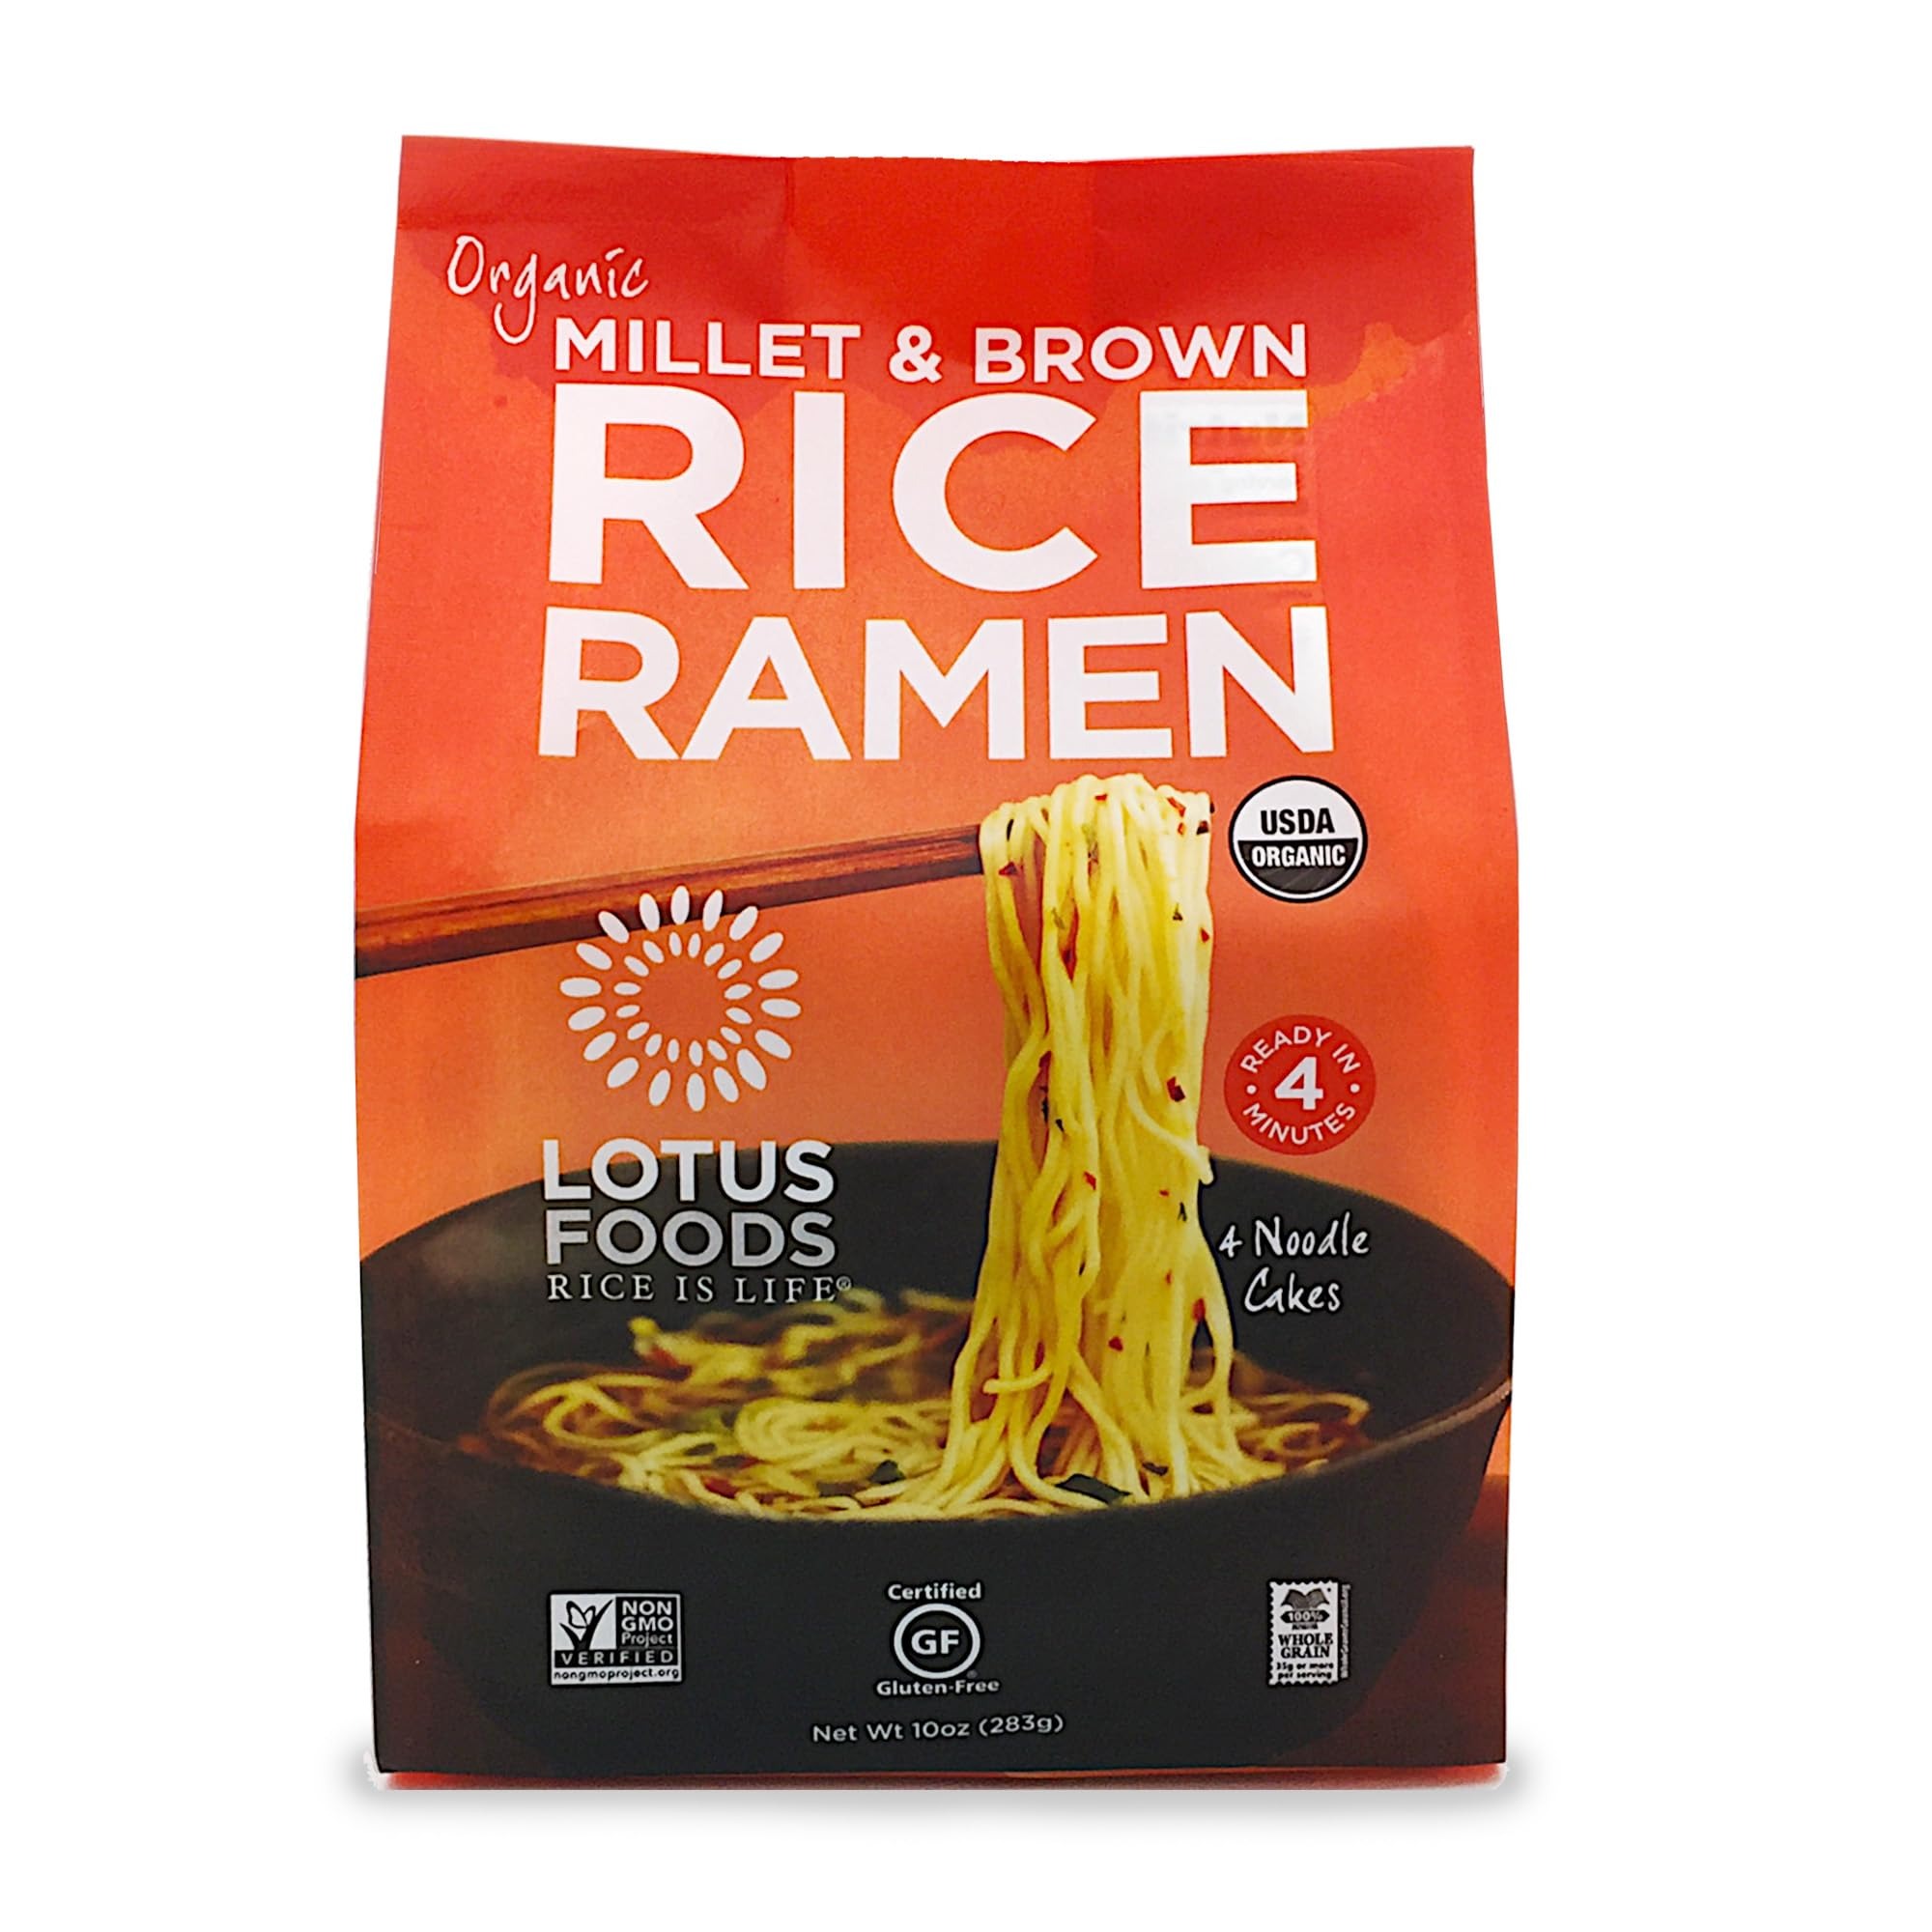
Item Name: Lotus Foods Organic Millet and Brown Rice Ramen Noodles - Gluten Free Instant Ramen Noodles, Vegan, Low Sodium, Made with Brown Rice Flour and Millet Flour, Ready in 4 Minutes - 10 Oz Bag (Pack of 1)
Bullet Point 1: GLUTEN FREE RAMEN NOODLES: Try our whole grain ramen noodles with brown rice and millet flour. They're certified gluten-free, made with ethically sourced ingredients, and taste simply incredible
Bullet Point 2: PREMIUM ORGANIC INGREDIENTS: Our gluten-free ramen noodles are made with only two organic ingredients: brown rice flour and millet flour, two of the most nutritious and easily digestible grains
Bullet Point 3: QUICK AND CONVENIENT: There's a reason why our Millet and Brown Rice Ramen is a pantry staple. In just 4 minutes, you'll have a bowl of our nutritious and convenient Japanese-style noodles
Bullet Point 4: ENDLESS POSSIBILITIES: Our GF ramen noodles are fantastic for creating for stir fries, hot pots, ramen salads, miso soup, pasta dishes, or whatever your heart desires
Bullet Point 5: ETHICALLY SOURCED - Our Organic Millet and Brown Rice Ramen is produced responsibly. We're committed to preserving biodiversity, employing sustainable farming practices, and improving farmers' welfare
Value: 10.0
Unit: Ounce

Price: 6.69